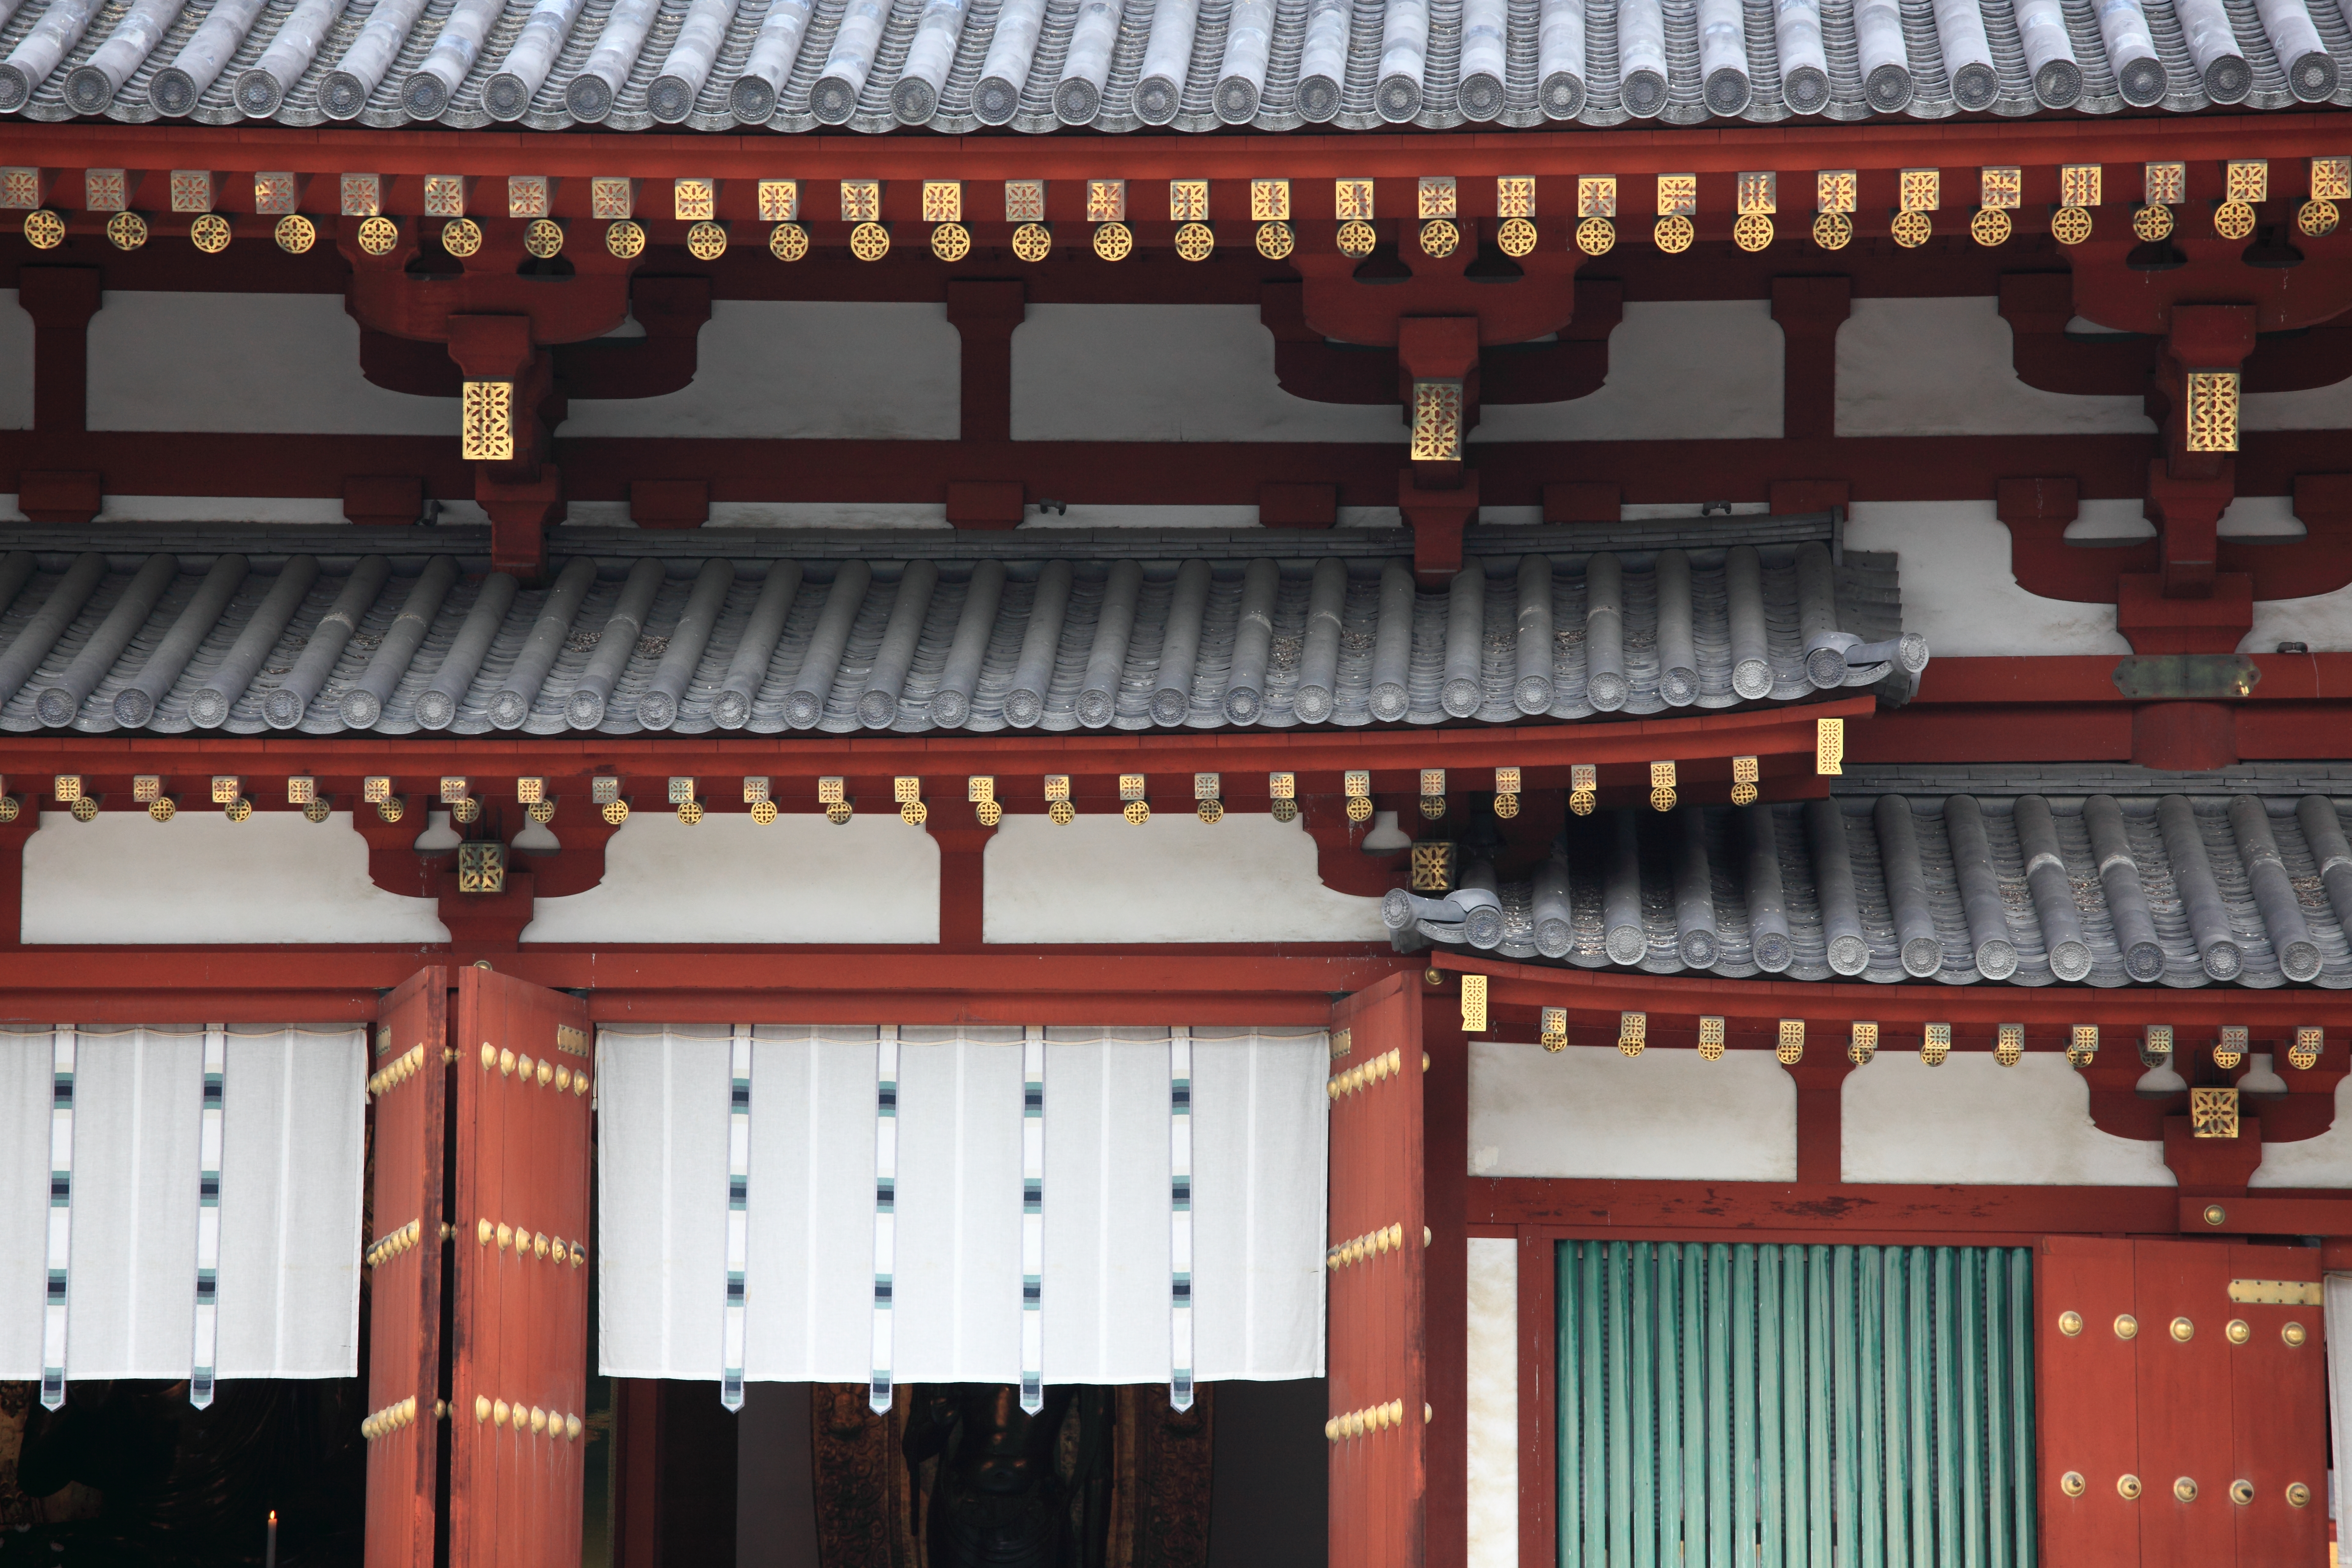
architecture, auditorium, building, palace, high, facade, exterior, place of worship, design, temple, japanese, shrine, torii, nara, 5d, style, hires, chinese architecture, markii, traditional, hi, res, resolution, yakushiji, shinto shrine